List of birds of Zambia

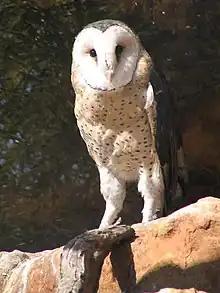
The African grass-owl ("Tyto capensis") is mainly nocturnal.

Accipitridae is a family of birds of prey, which includes hawks, eagles, kites, harriers and Old World vultures. These birds have powerful hooked beaks for tearing flesh from their prey, strong legs, powerful talons and keen eyesight.